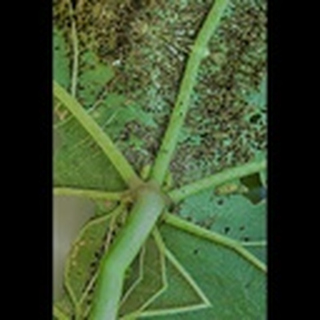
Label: cotton_aphids